House at 22 Parker Road

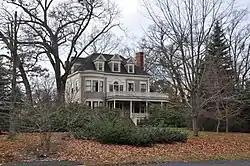

The House at 22 Parker Road is one of a few high style Colonial Revival houses in Wakefield, Massachusetts. The -story wood-frame house is estimated to have been built in the 1880s. It has a hip roof, corner pilasters, and gable end dormers, the center one having a swan-neck design. The main facade is divided into three sections: the leftmost has a rounded bay with three windows on each level, and the right section has a Palladian window configuration on the first floor, and a pair of windows on the second. The central section has the front door, sheltered by a porch that wraps around to the right side, flanked by sidelights and topped by a fanlight. Above the front door is a porch door flanked by wide windows and topped by a half-round window with Gothic style insets.